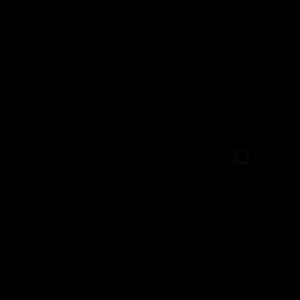
La courbure terrestre — nommée aussi dépression — définit l'horizon visuel apporté par la rotondité ou sphéricité de la Terre. Elle limite la vision lointaine par exemple sur la mer. Plus l'altitude du point d'observation, ou d'émission dans le cas des émetteurs de télévision ou FM, est élevé, plus la distance de vision est importante. On parle aussi de ligne d'horizon visuelle ou hertzienne.